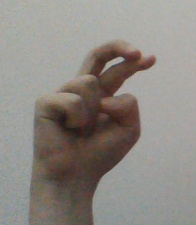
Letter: zay